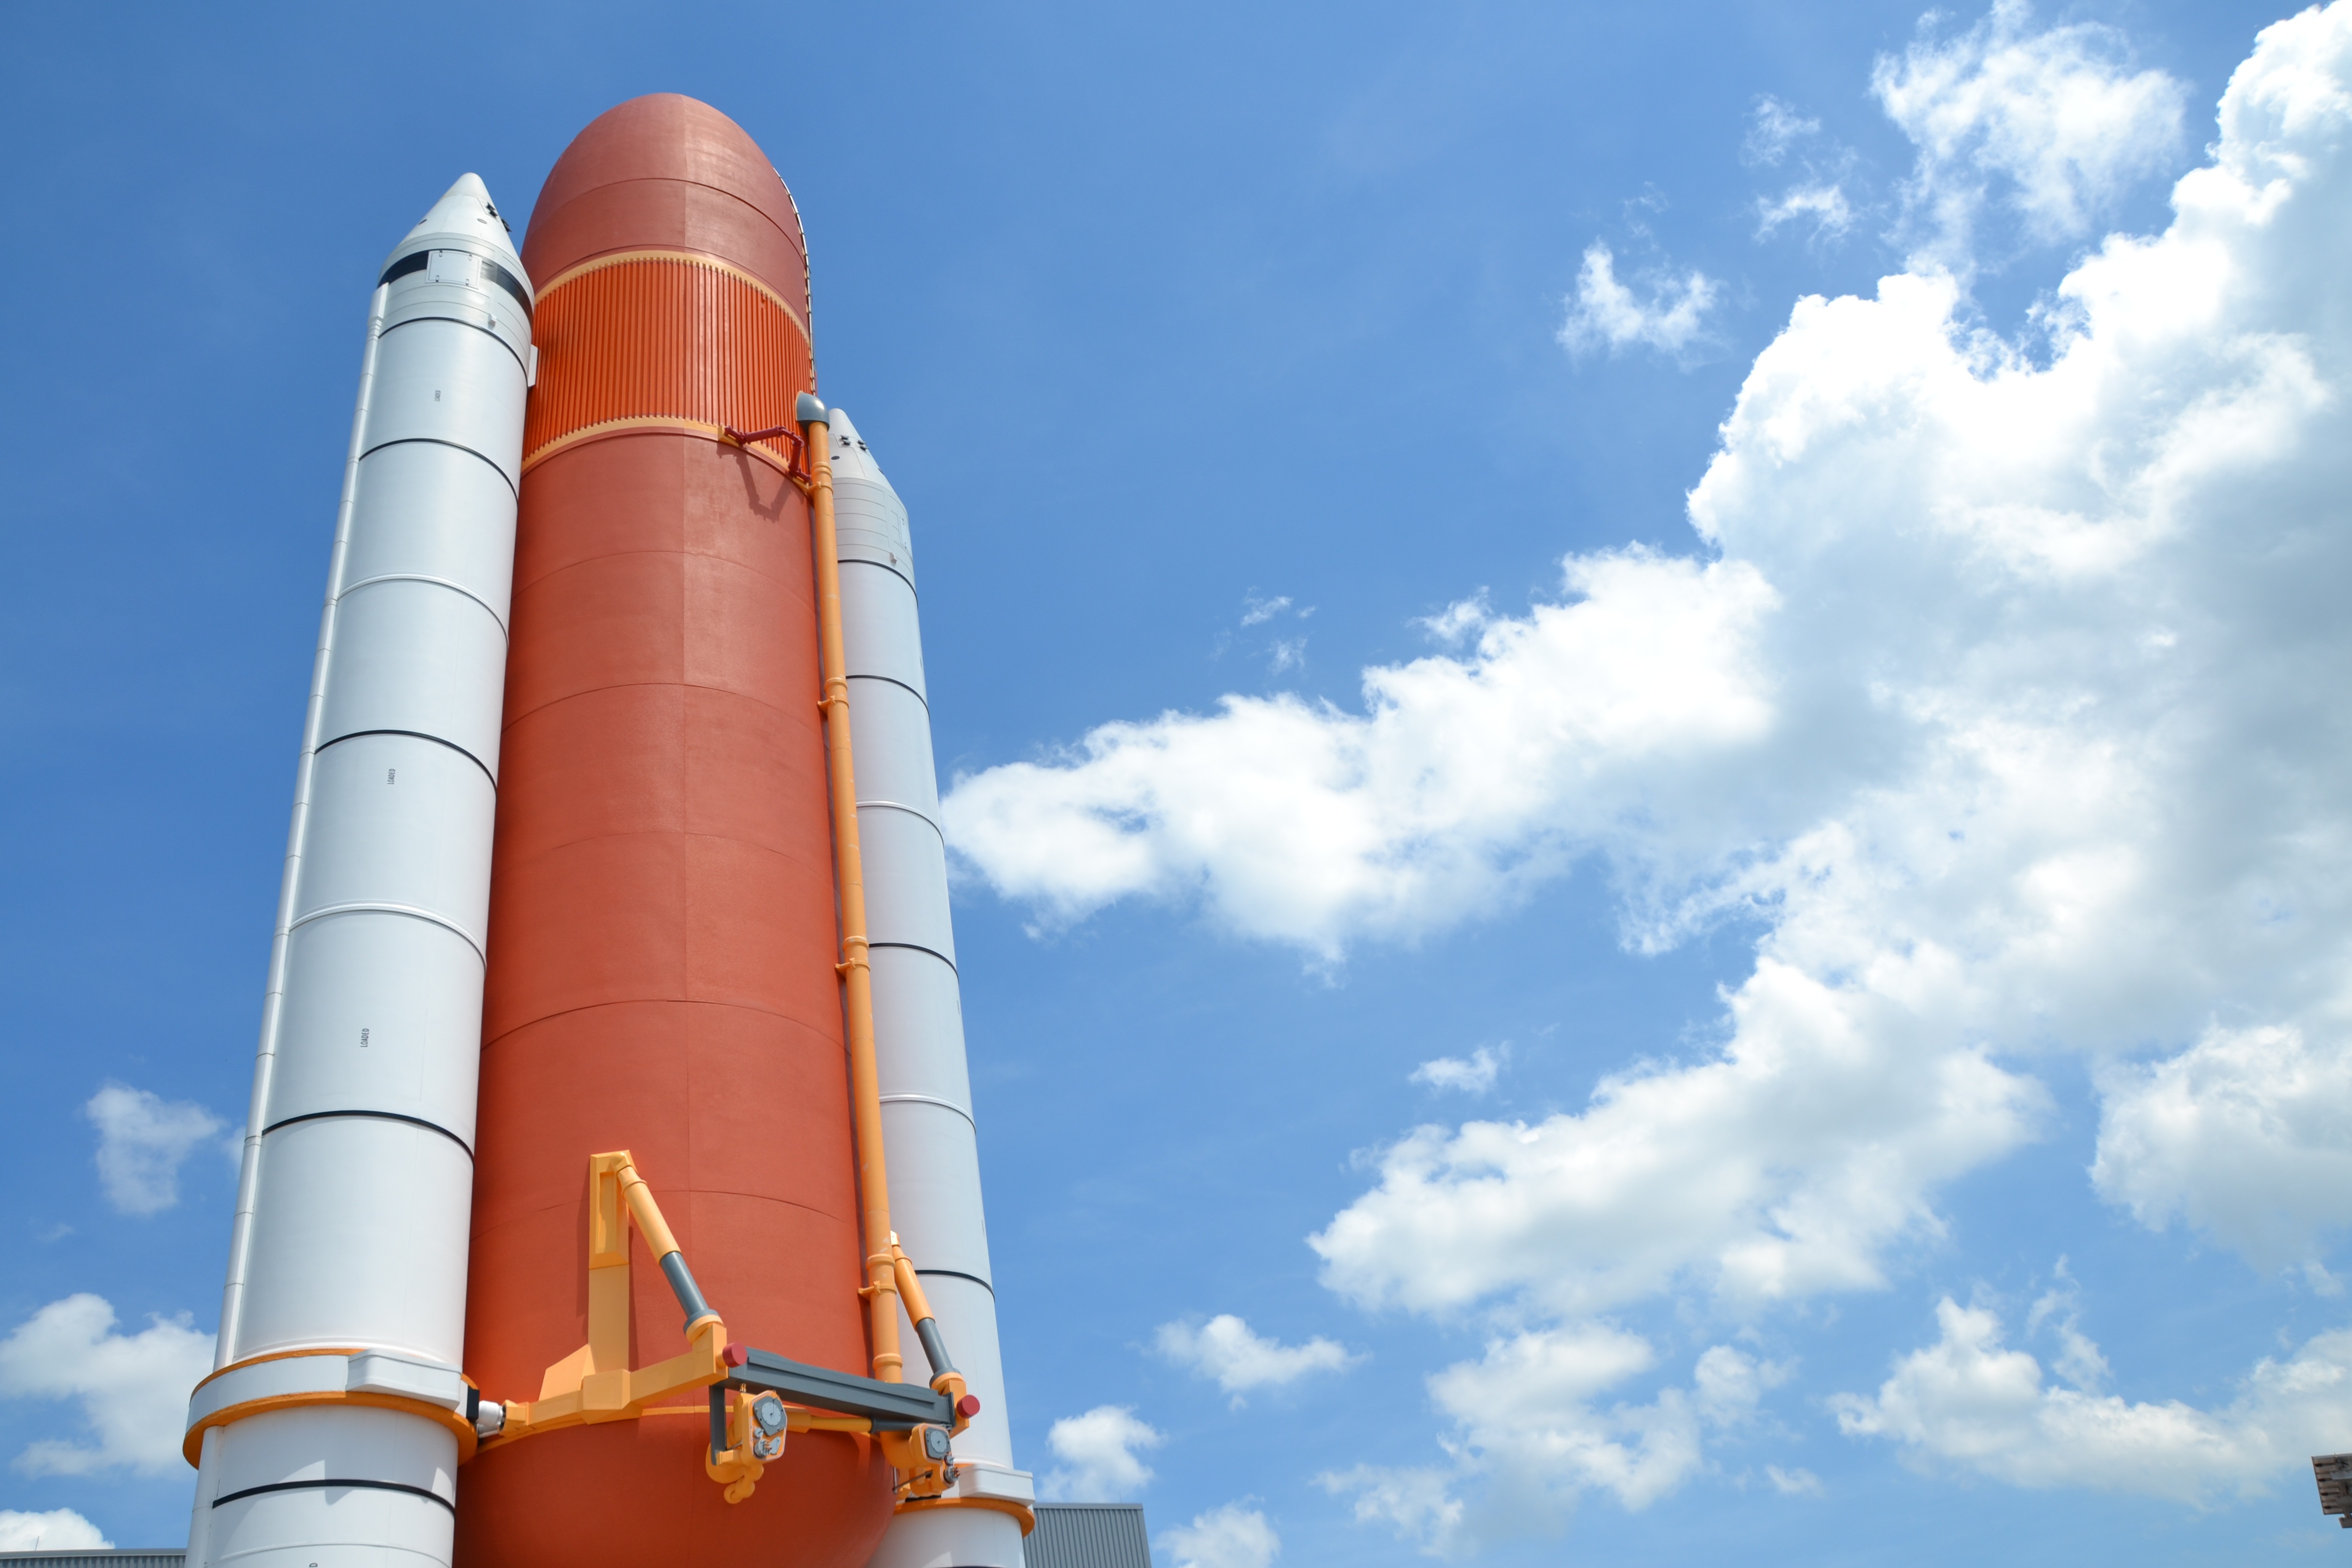
sky, wind, aircraft, vehicle, tower, mast, space, rocket, nasa, energy, blue sky, spacecraft, space shuttle, space travel, atmosphere of earth